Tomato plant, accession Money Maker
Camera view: vertical (180 deg); turntable rotation: 60 degrees
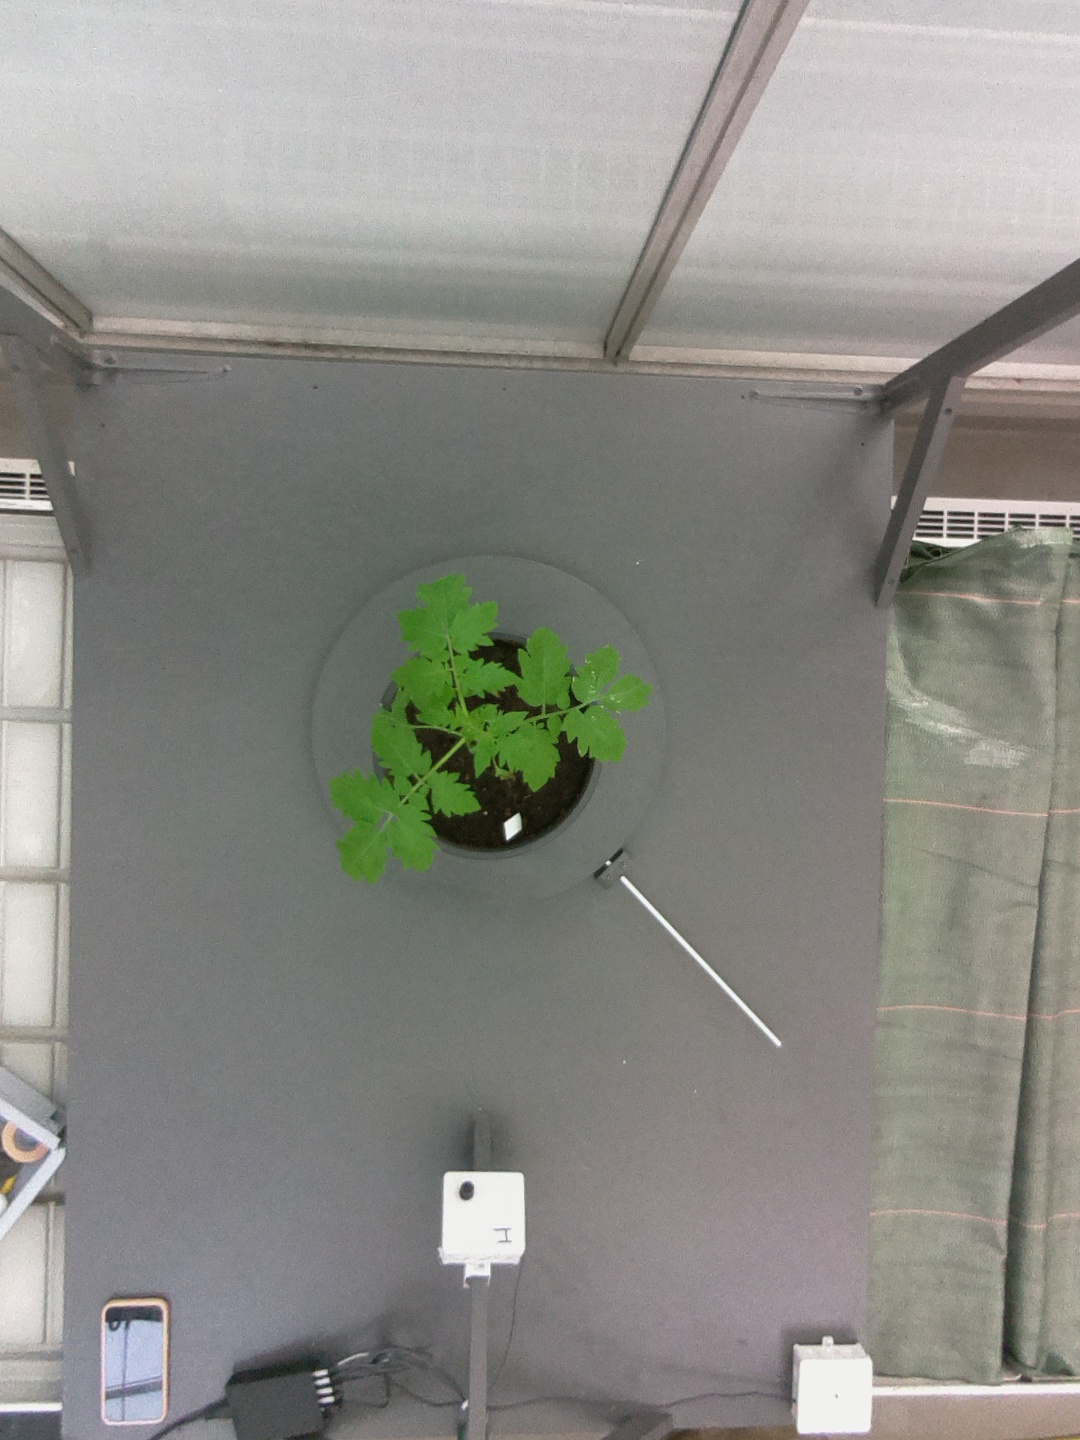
BBCH growth stage 13: 6 of true leaves visible